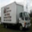
Label: truck